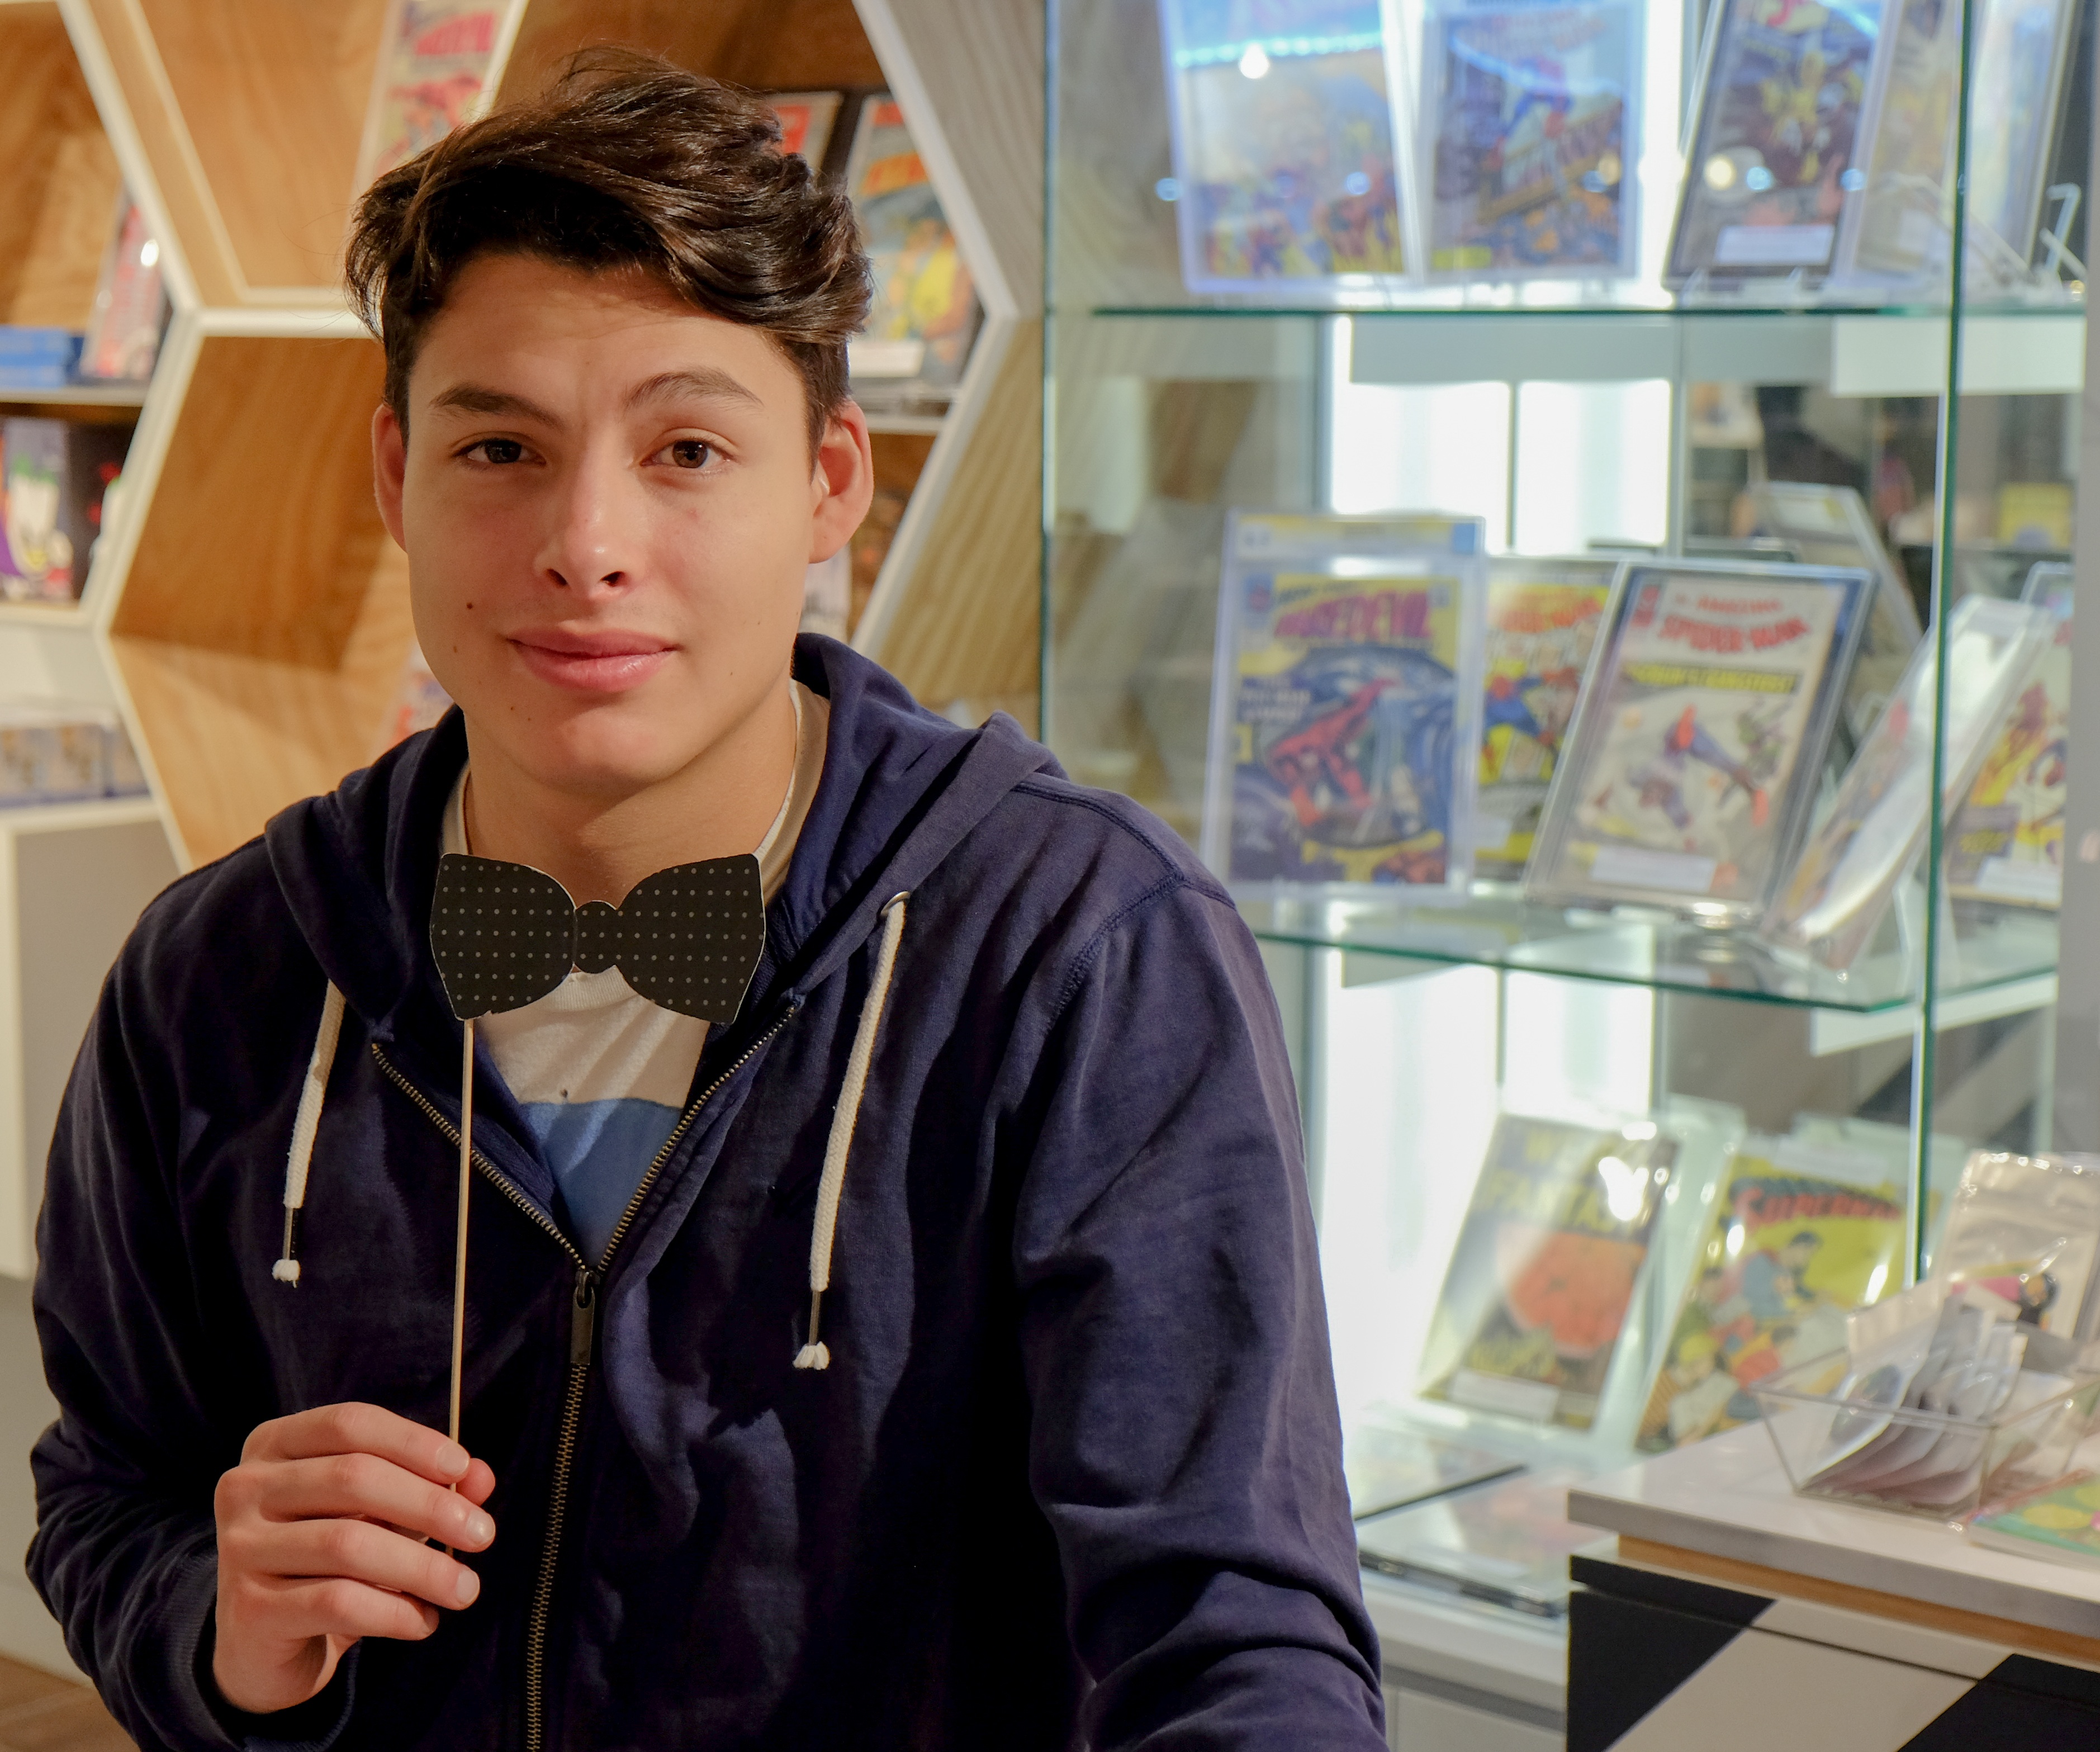
girl, smile, fun